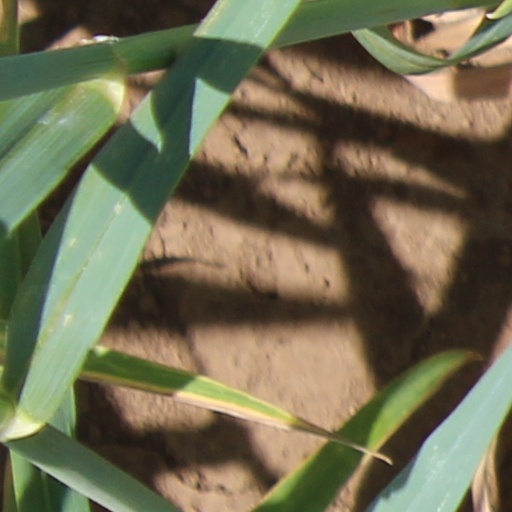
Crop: wheat